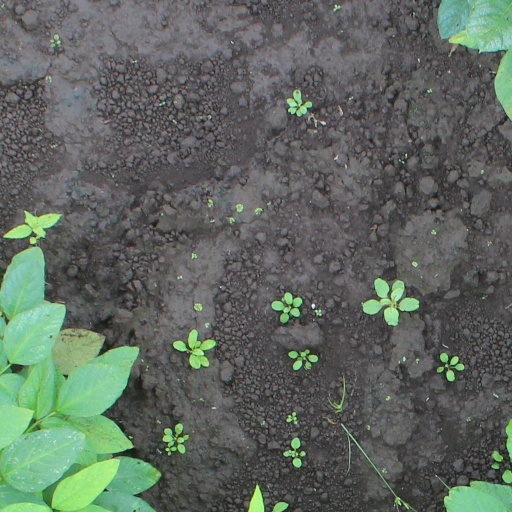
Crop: soybean